North Yemen civil war

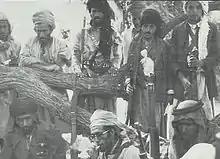
Prince Abdullah Hussein (below, center) with his men soon after the Egyptian air attack in Wadi Hirran, December 1962

On November 5, 1967, Yemeni dissidents, supported by republican tribesmen called down to San'a, moved four tanks into the city's dusty squares, took over the presidential palace and announced over the government radio station that Sallal had been removed "from all positions of authority". The coup went unopposed. In Baghdad, Sallal asked for political asylum, saying "every revolutionary must anticipate obstacles and difficult situations". The Iraqi government offered him a home and a monthly grant of 500 dinars.